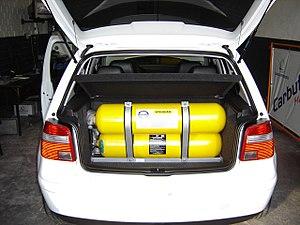
Le gaz naturel pour véhicules est du gaz naturel utilisé comme carburant pour les véhicules à moteur comme les automobiles, les autobus ou les camions. Le gaz naturel est constitué d'environ 97 % de méthane, il s'agit du même gaz que celui distribué en France sur le réseau de GRDF et qui est utilisé par les particuliers pour la cuisine ou le chauffage.